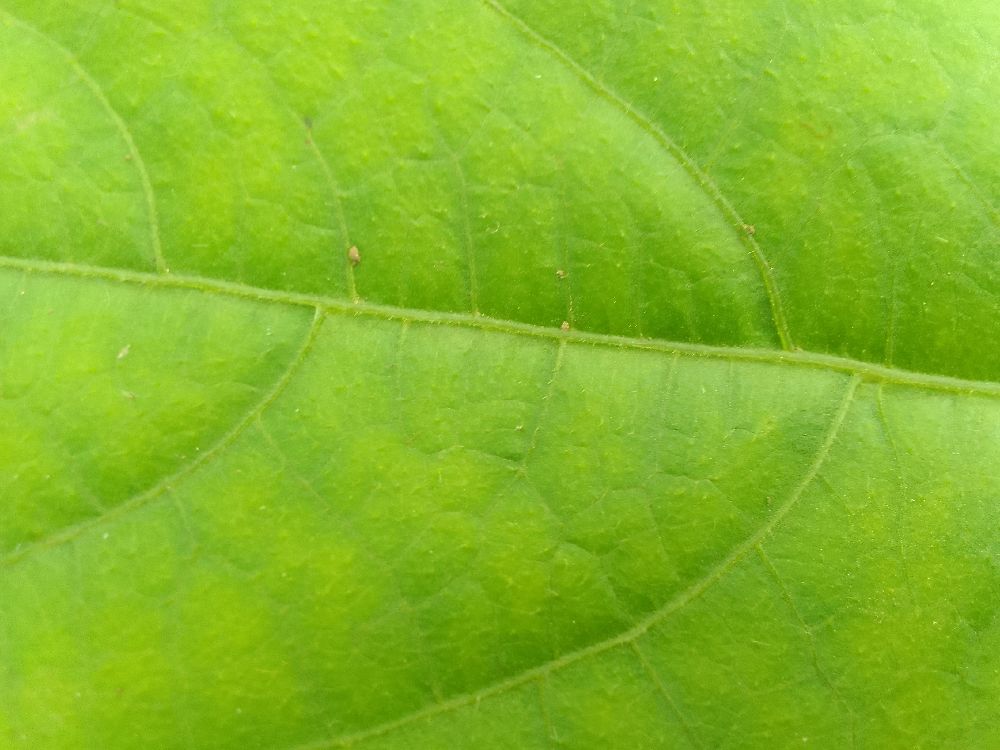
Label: healthy